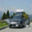
Label: automobile